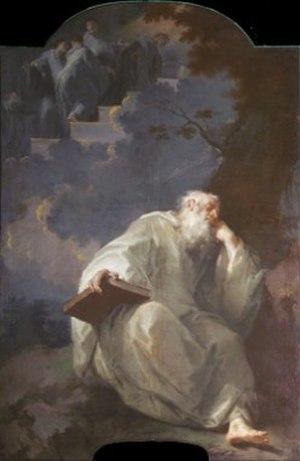
Giuseppe Bazzani est un peintre italien du XVIIIᵉ siècle de style rococo.